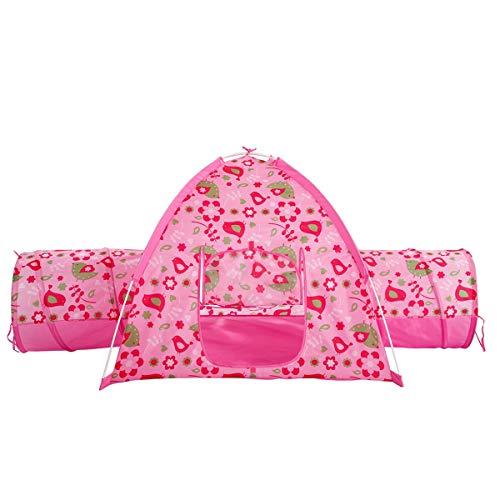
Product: Alvantor Floral Garden 2 Tunnel Playhouse Toddler Playground Kids Play Tent Indoor and Outdoor Pink Princess House Great Game and Toy Gift for Children Fun, 75.6"x44"x37"
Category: Toys & Games | Sports & Outdoor Play | Play Tents & Tunnels
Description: Great for imagination: this Super cute Flower two tunnel play Tent is suitable for all kids who have a very creative imagination Kids can crawl through the tunnels in this portable play Tent.
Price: $35.34
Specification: ProductDimensions:76x44x37inches|ItemWeight:2.75pounds|ShippingWeight:2.75pounds(Viewshippingratesandpolicies)|ASIN:B01M8GS6WC|Itemmodelnumber:8019|Manufacturerrecommendedage:24months-12years